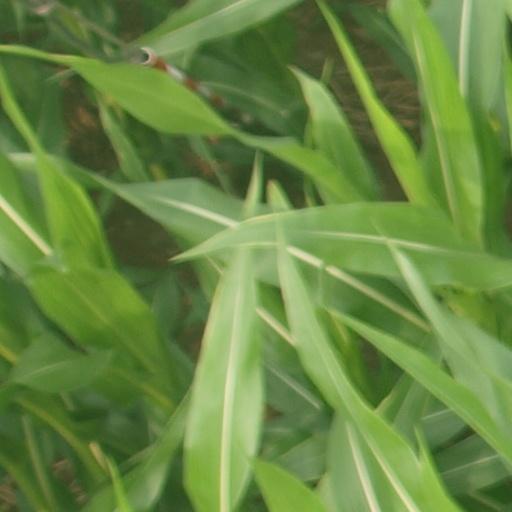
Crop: maize; corn